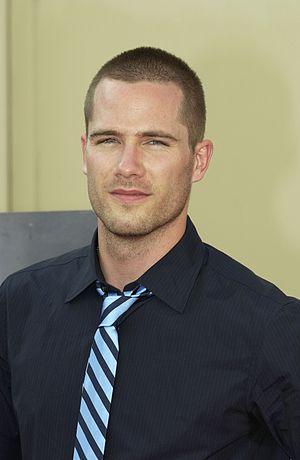
Luke Macfarlane est un acteur et musicien canadien né le 19 janvier 1980 à London, Ontario, connu surtout pour le rôle de Scotty Wandell dans la série Brothers & Sisters.